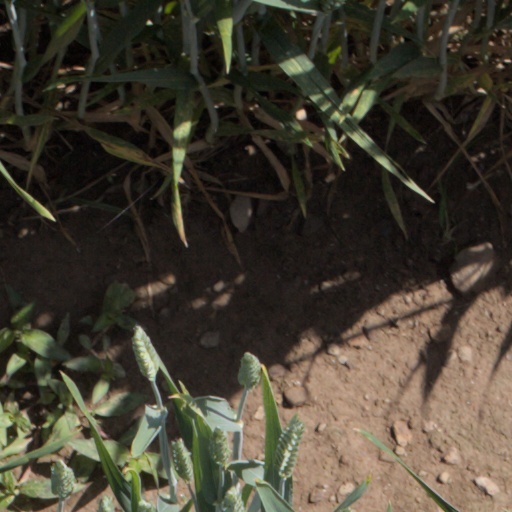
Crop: wheat